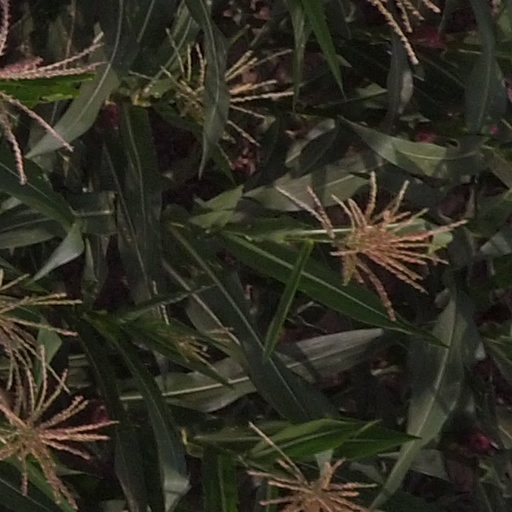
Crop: maize; corn